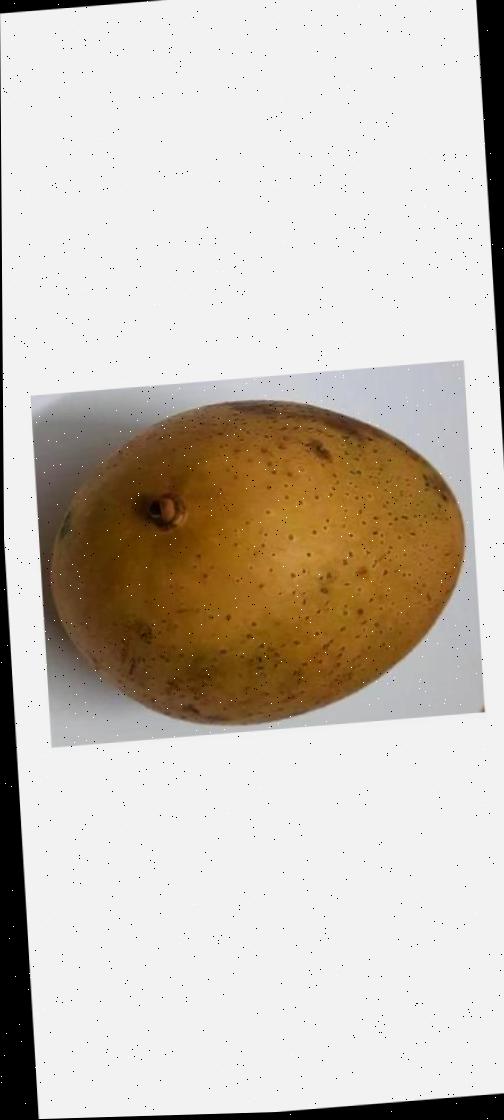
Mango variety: Ashshina Classic